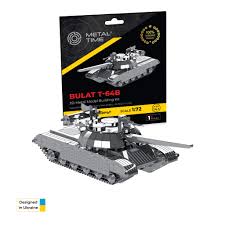
Label: T-64